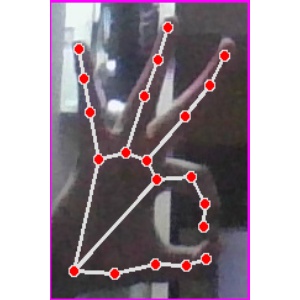
अक्षर: ण